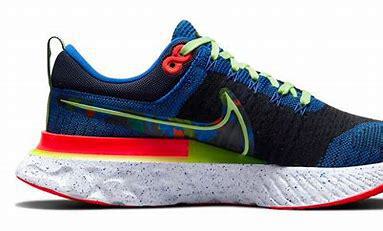
Brand: Nike
Model: React Infinity Run Flyknit